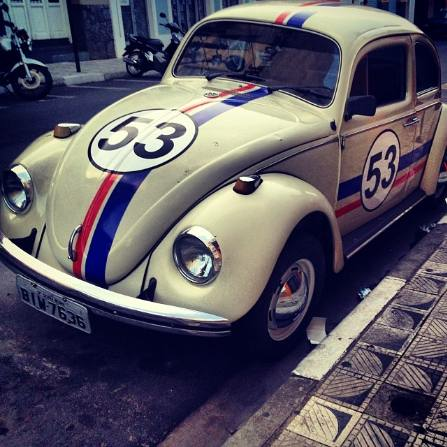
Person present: No